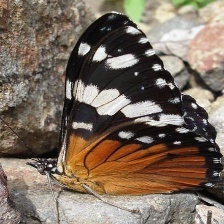
Species: RED CRACKER